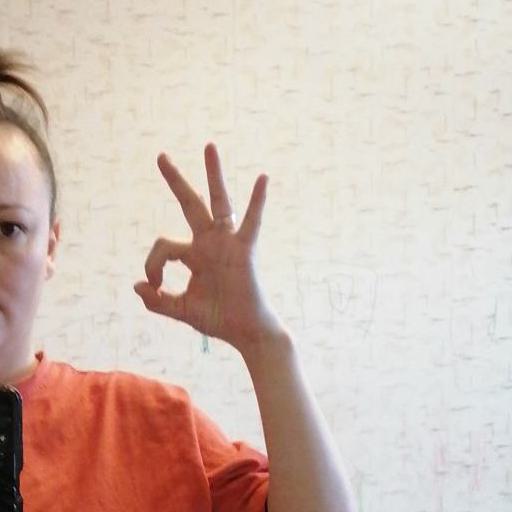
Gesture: ok